Höllentalferner

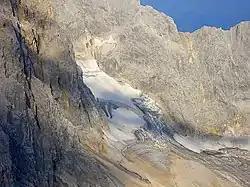
The Höllentalferner from the Jubiläumsgrat

With an area of (as of 2006) it is almost as big as the nearby Northern Schneeferner, the largest glacier in Germany. It is about long and up to wide. It is the only German glacier with a proper glacial tongue. In spite of its relatively low elevation of just 2,570 m to 2,200 m, the glacier is not in acute danger because it is located in a deeply hollowed bowl and is fed by avalanche snow (as a "Lawinenkesselgletscher" or "avalanche bowl glacier") and is therefore less badly affected by global warming.